Felice Andreasi

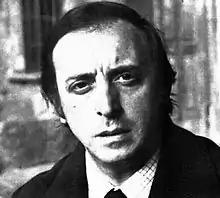

Felice Andreasi (8 January 1928, in Turin – 25 December 2005, in Cortazzone) was an Italian film, television, and stage actor. He appeared in over 50 films in Italy between 1972 and 2005.